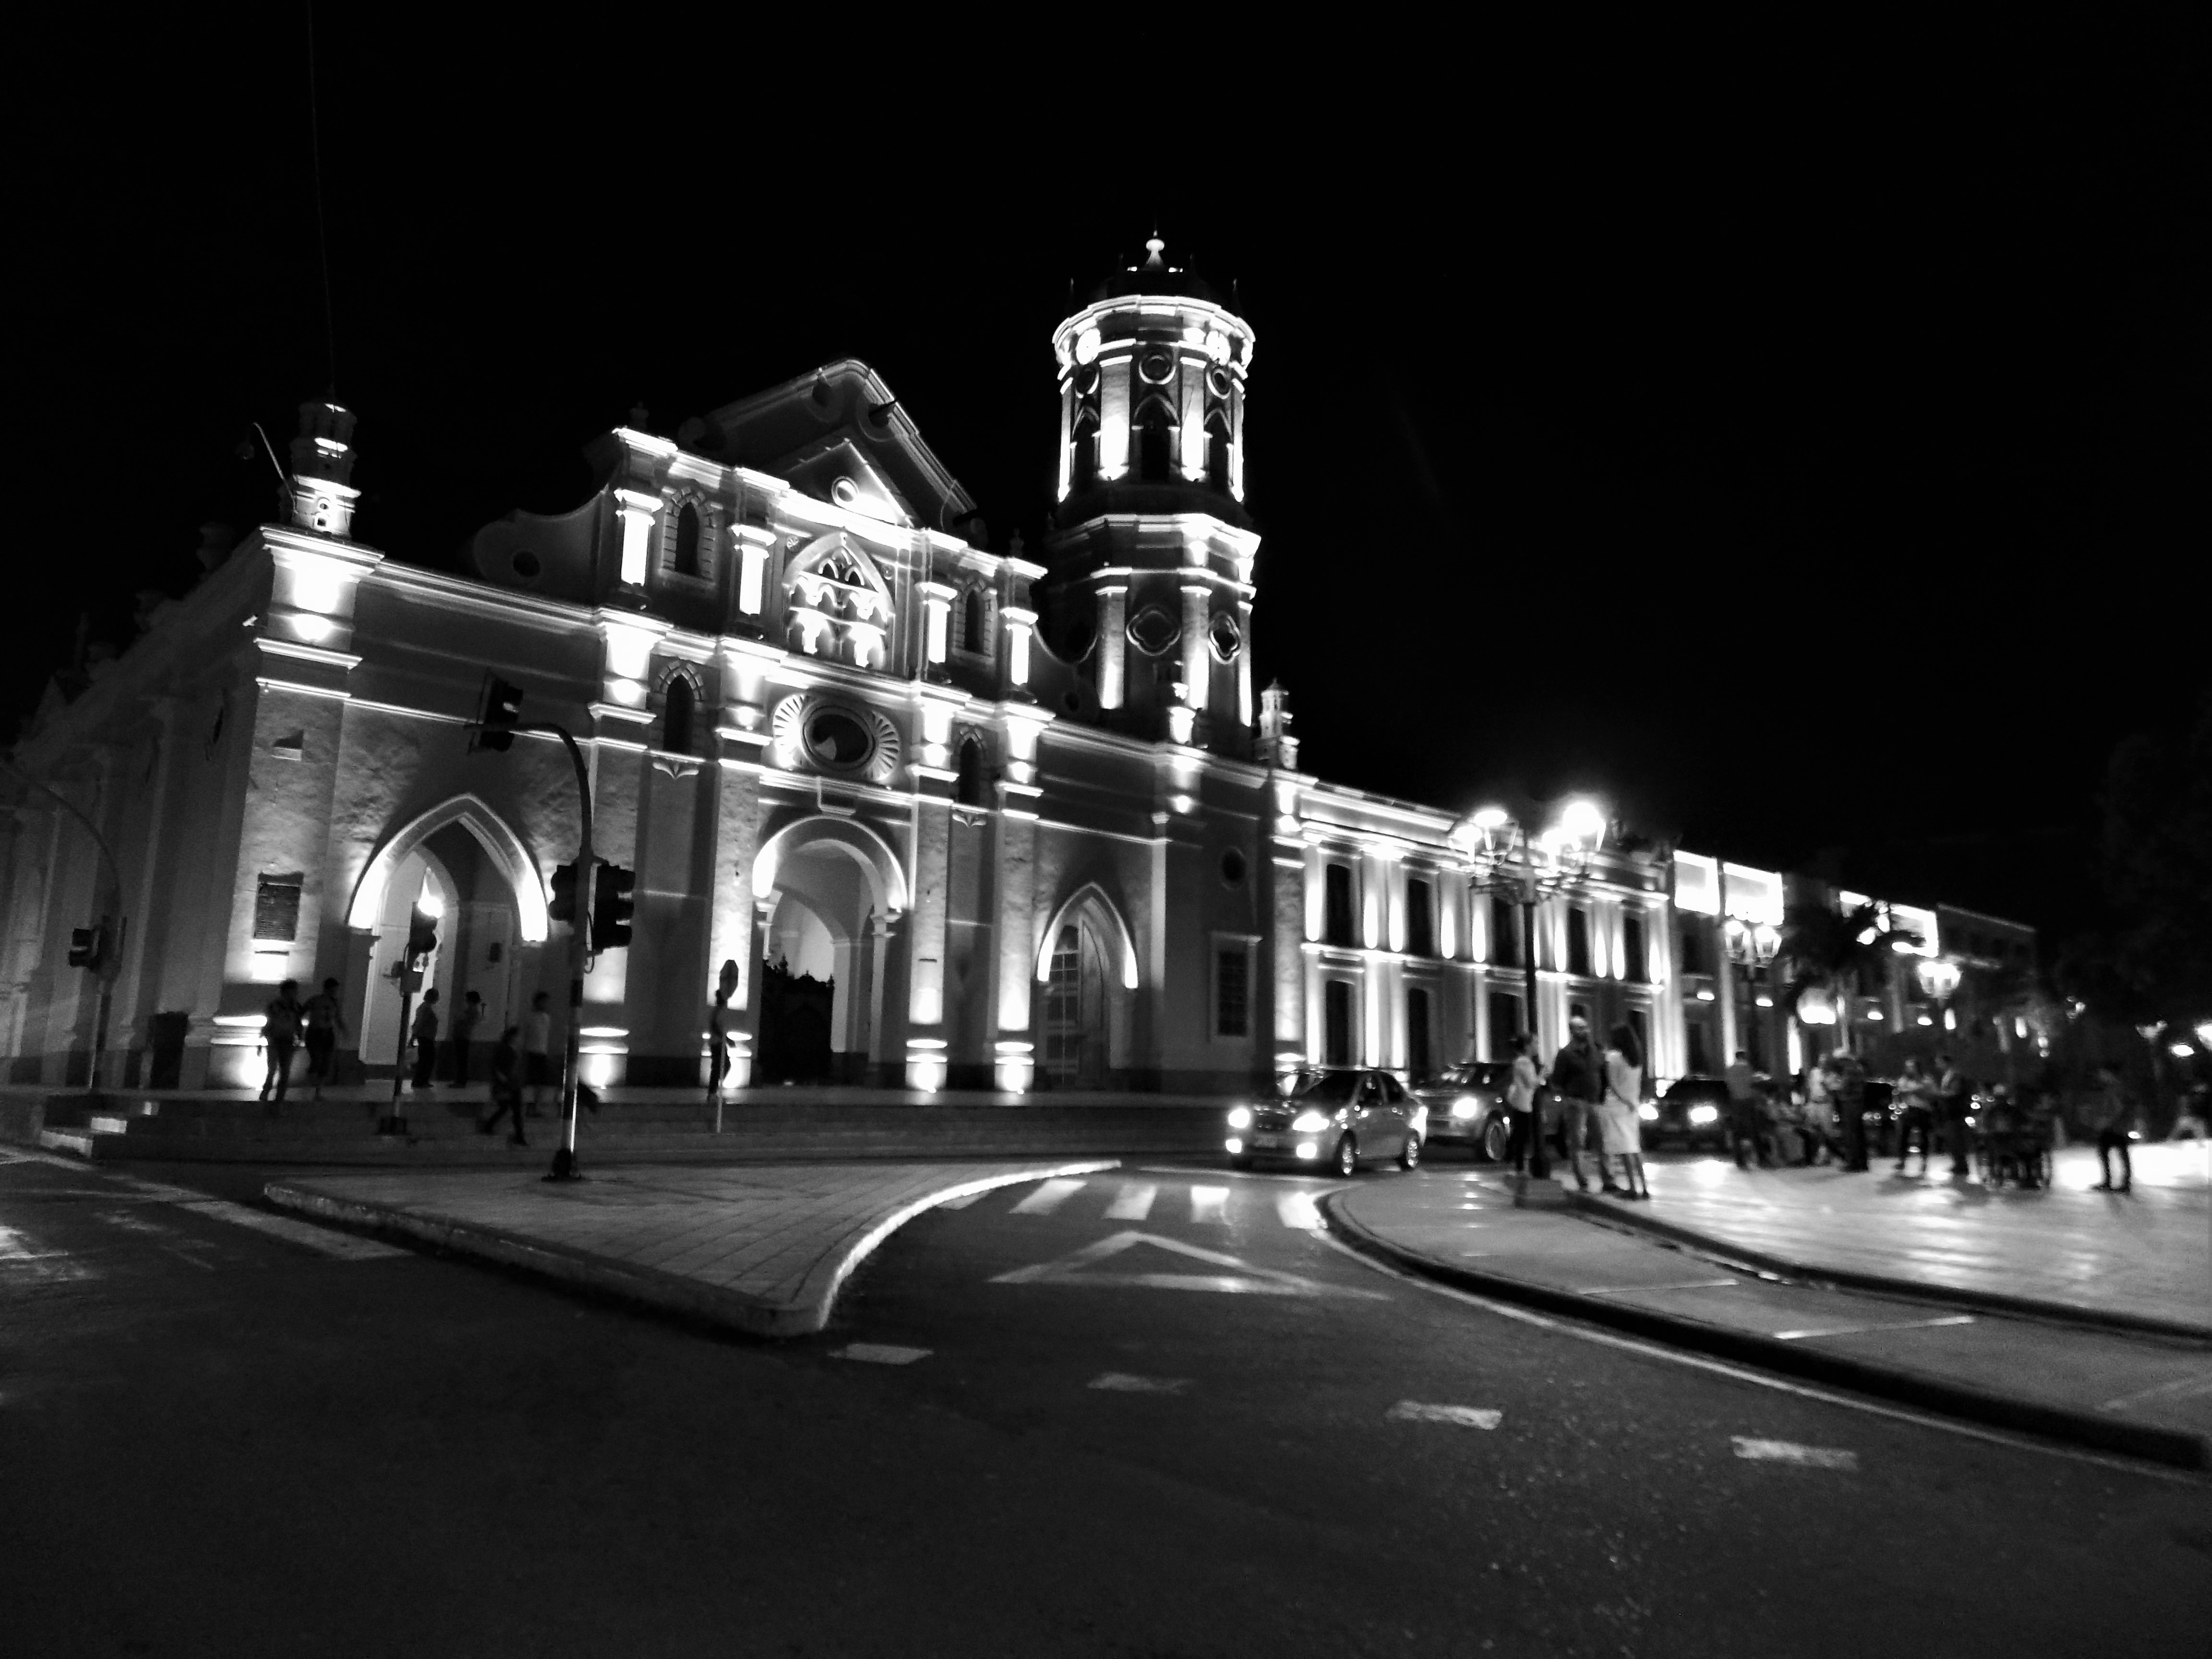
light, black and white, street, night, photography, cityscape, evening, landmark, darkness, black, monochrome, lighting, metropolis, monochrome photography